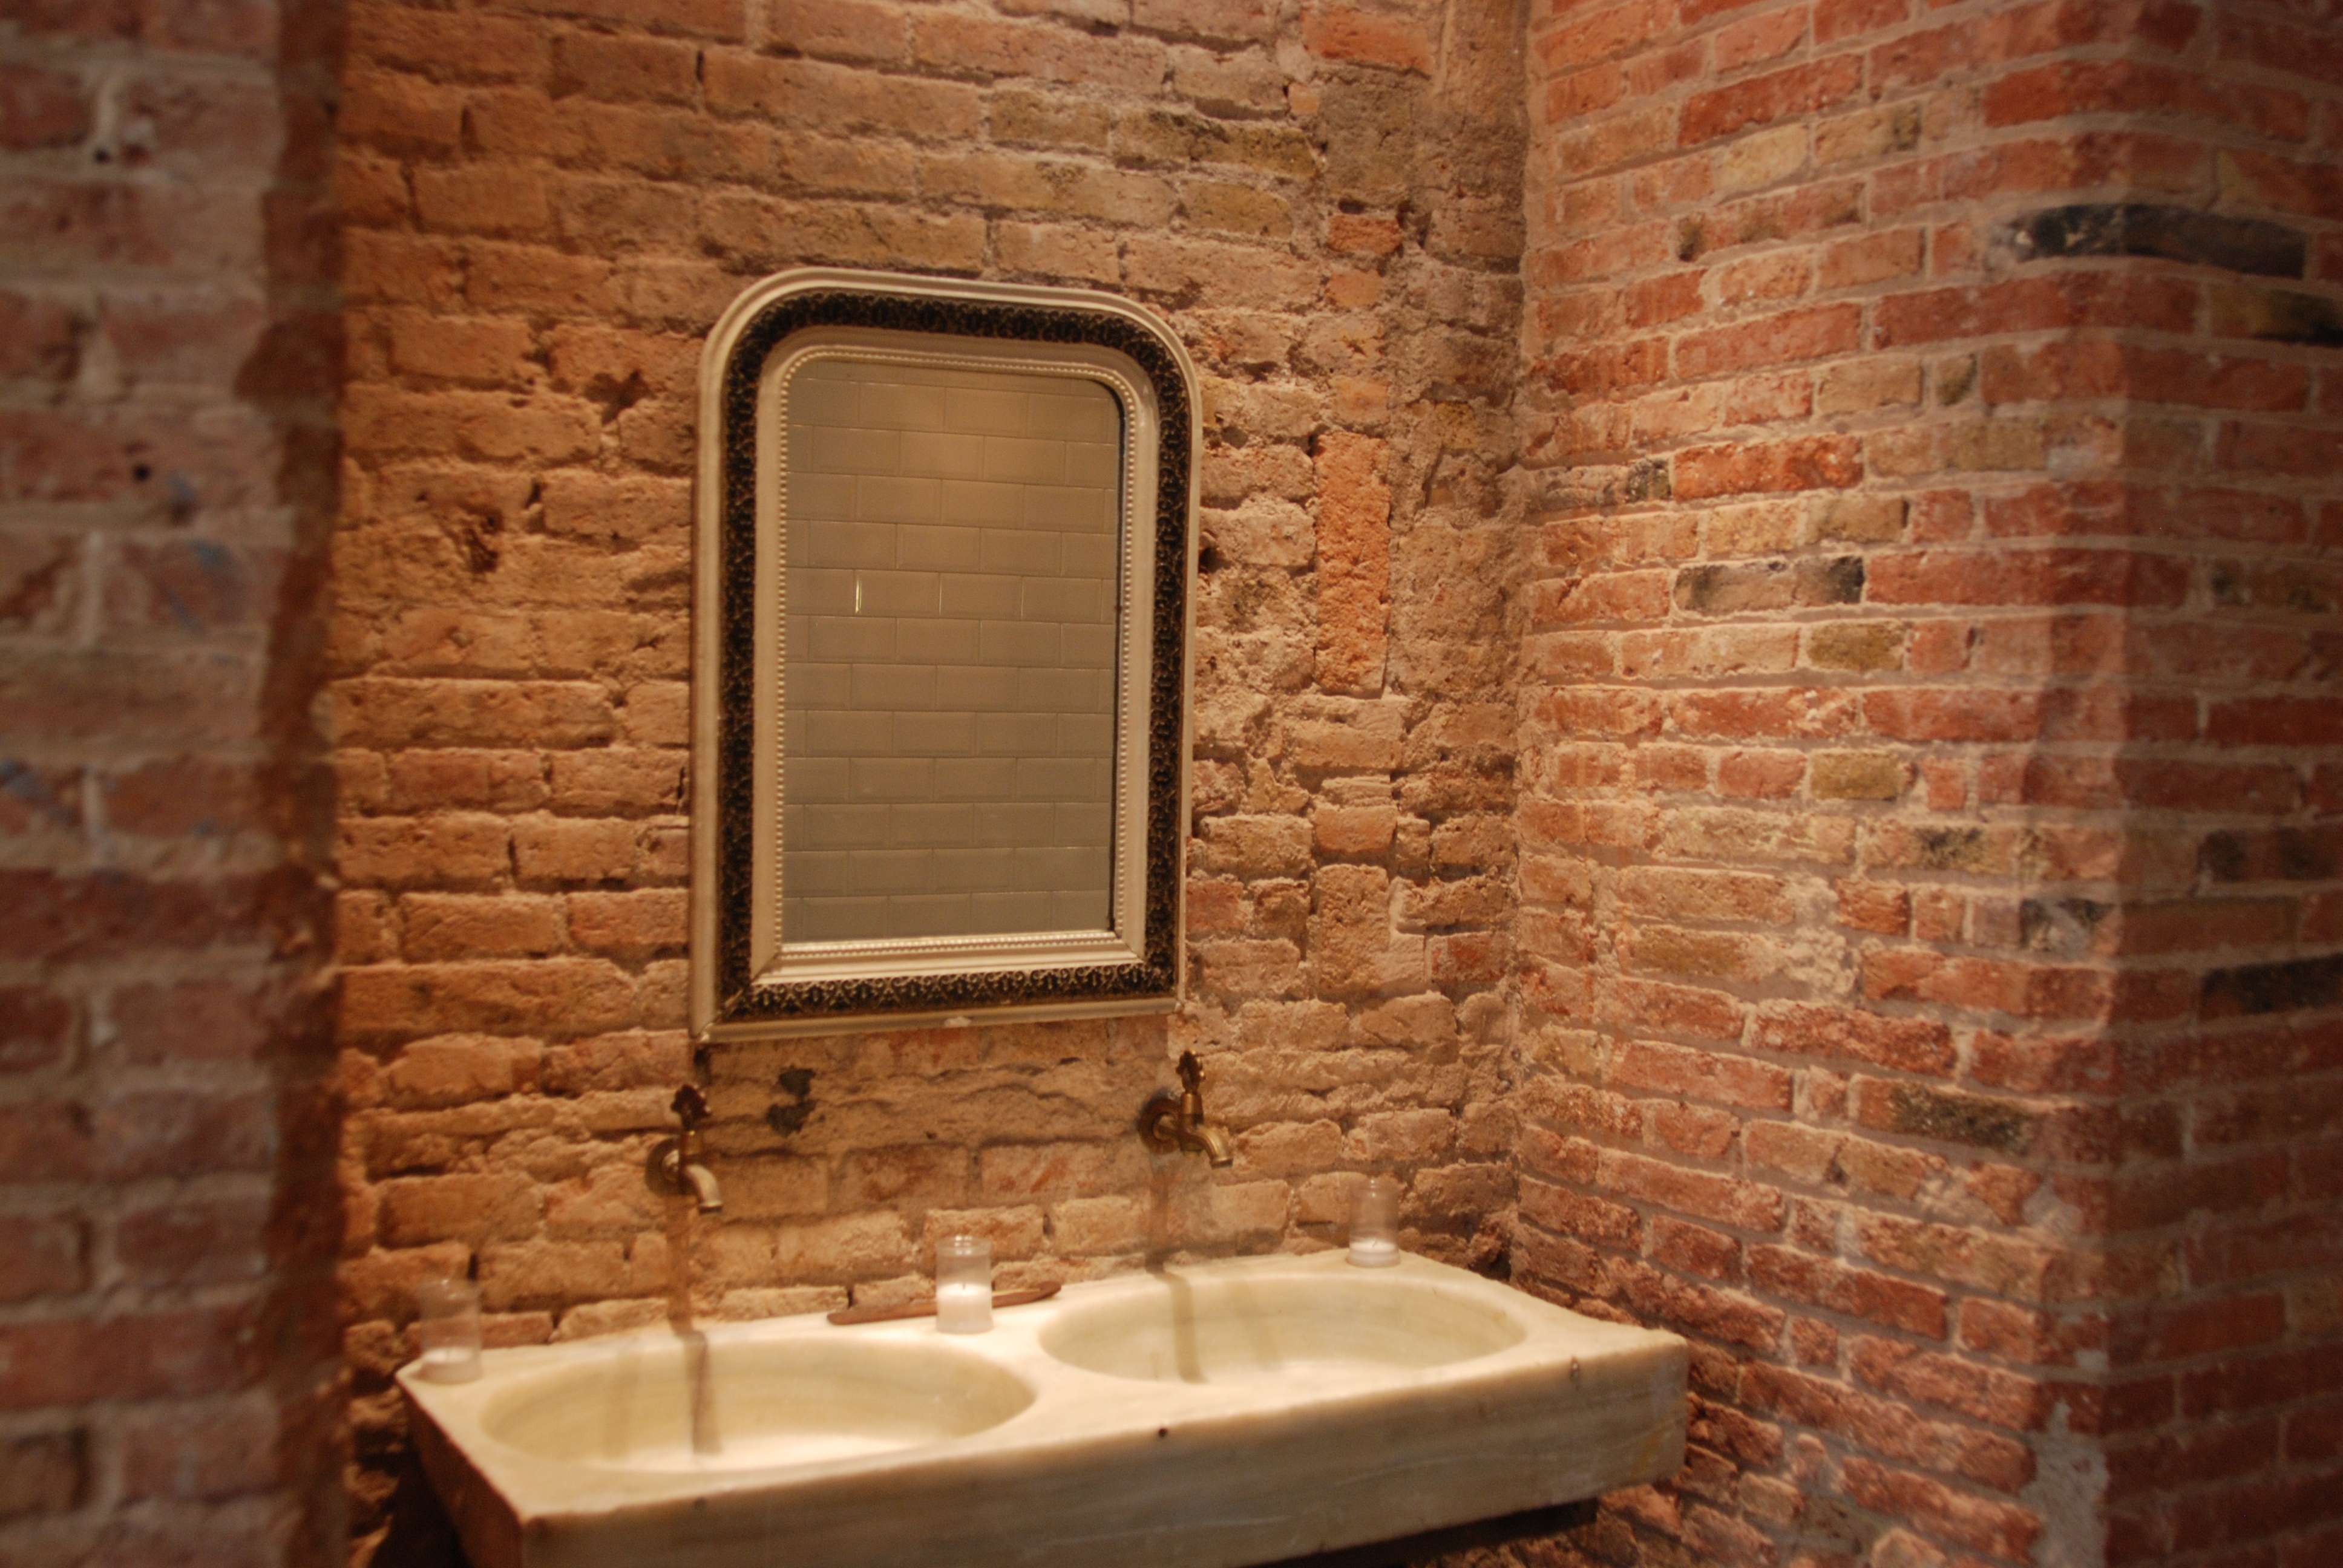
wood, floor, wall, cottage, property, sink, room, brick, interior design, bathroom, mirror, estate, brickwork, wellness, flooring, man made object